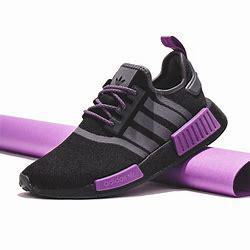
Brand: Adidas
Model: NMD R1